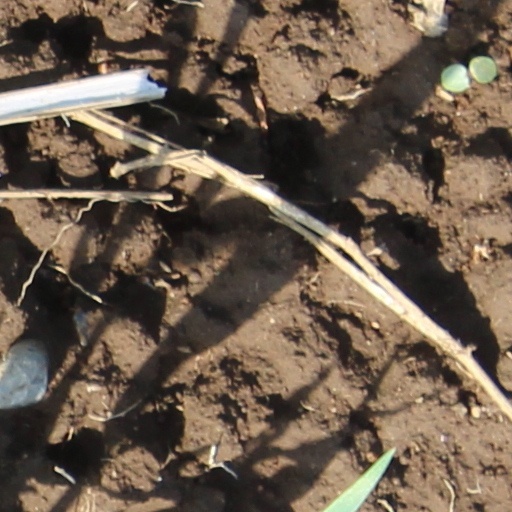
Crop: wheat